Automotive industry by country

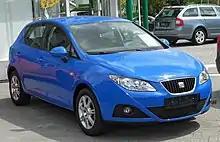
SEAT Ibiza

Poland is the third largest producer of passenger cars in Visegrád Group, after the Czech Republic and Slovakia. As of the late 2009s and 2010s, Polish automotive sector represents arounds 11% of total industrial production, accounting for about 4% of GDP. The sector employs about 130,000 people, and produced about 800,000-900,000 light vehicles a year. Production of larger commercial vehicles was at about 70,000-90,000 in that period. Most of the sector's output is geared for exports, primarily to the European Union. In 2009 the value of exports from this sector was €15.7 billion, i.e. 16% of all Polish exports.